Stradey Castle

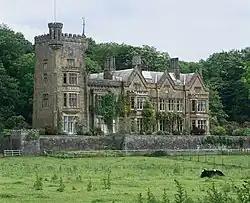
Stradey Castle and gardens from the north-western site

Stradey Castle is a mansion in Llanelli, Carmarthenshire, Wales. The mansion was built from the years 1850–1855 after the demolition of a house 350 metres south-west of the current site. The building was designed by Edward Haycock for David Mansel Lewis. In 1873–1874, a wing was added to the mansion by John Chessell Buckler, remaining virtually unchanged since.